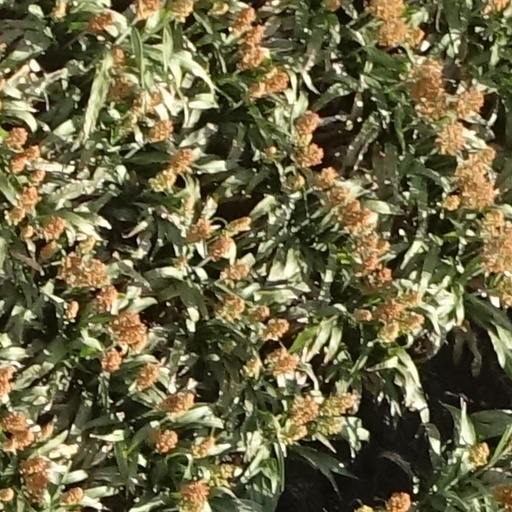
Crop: sorghum